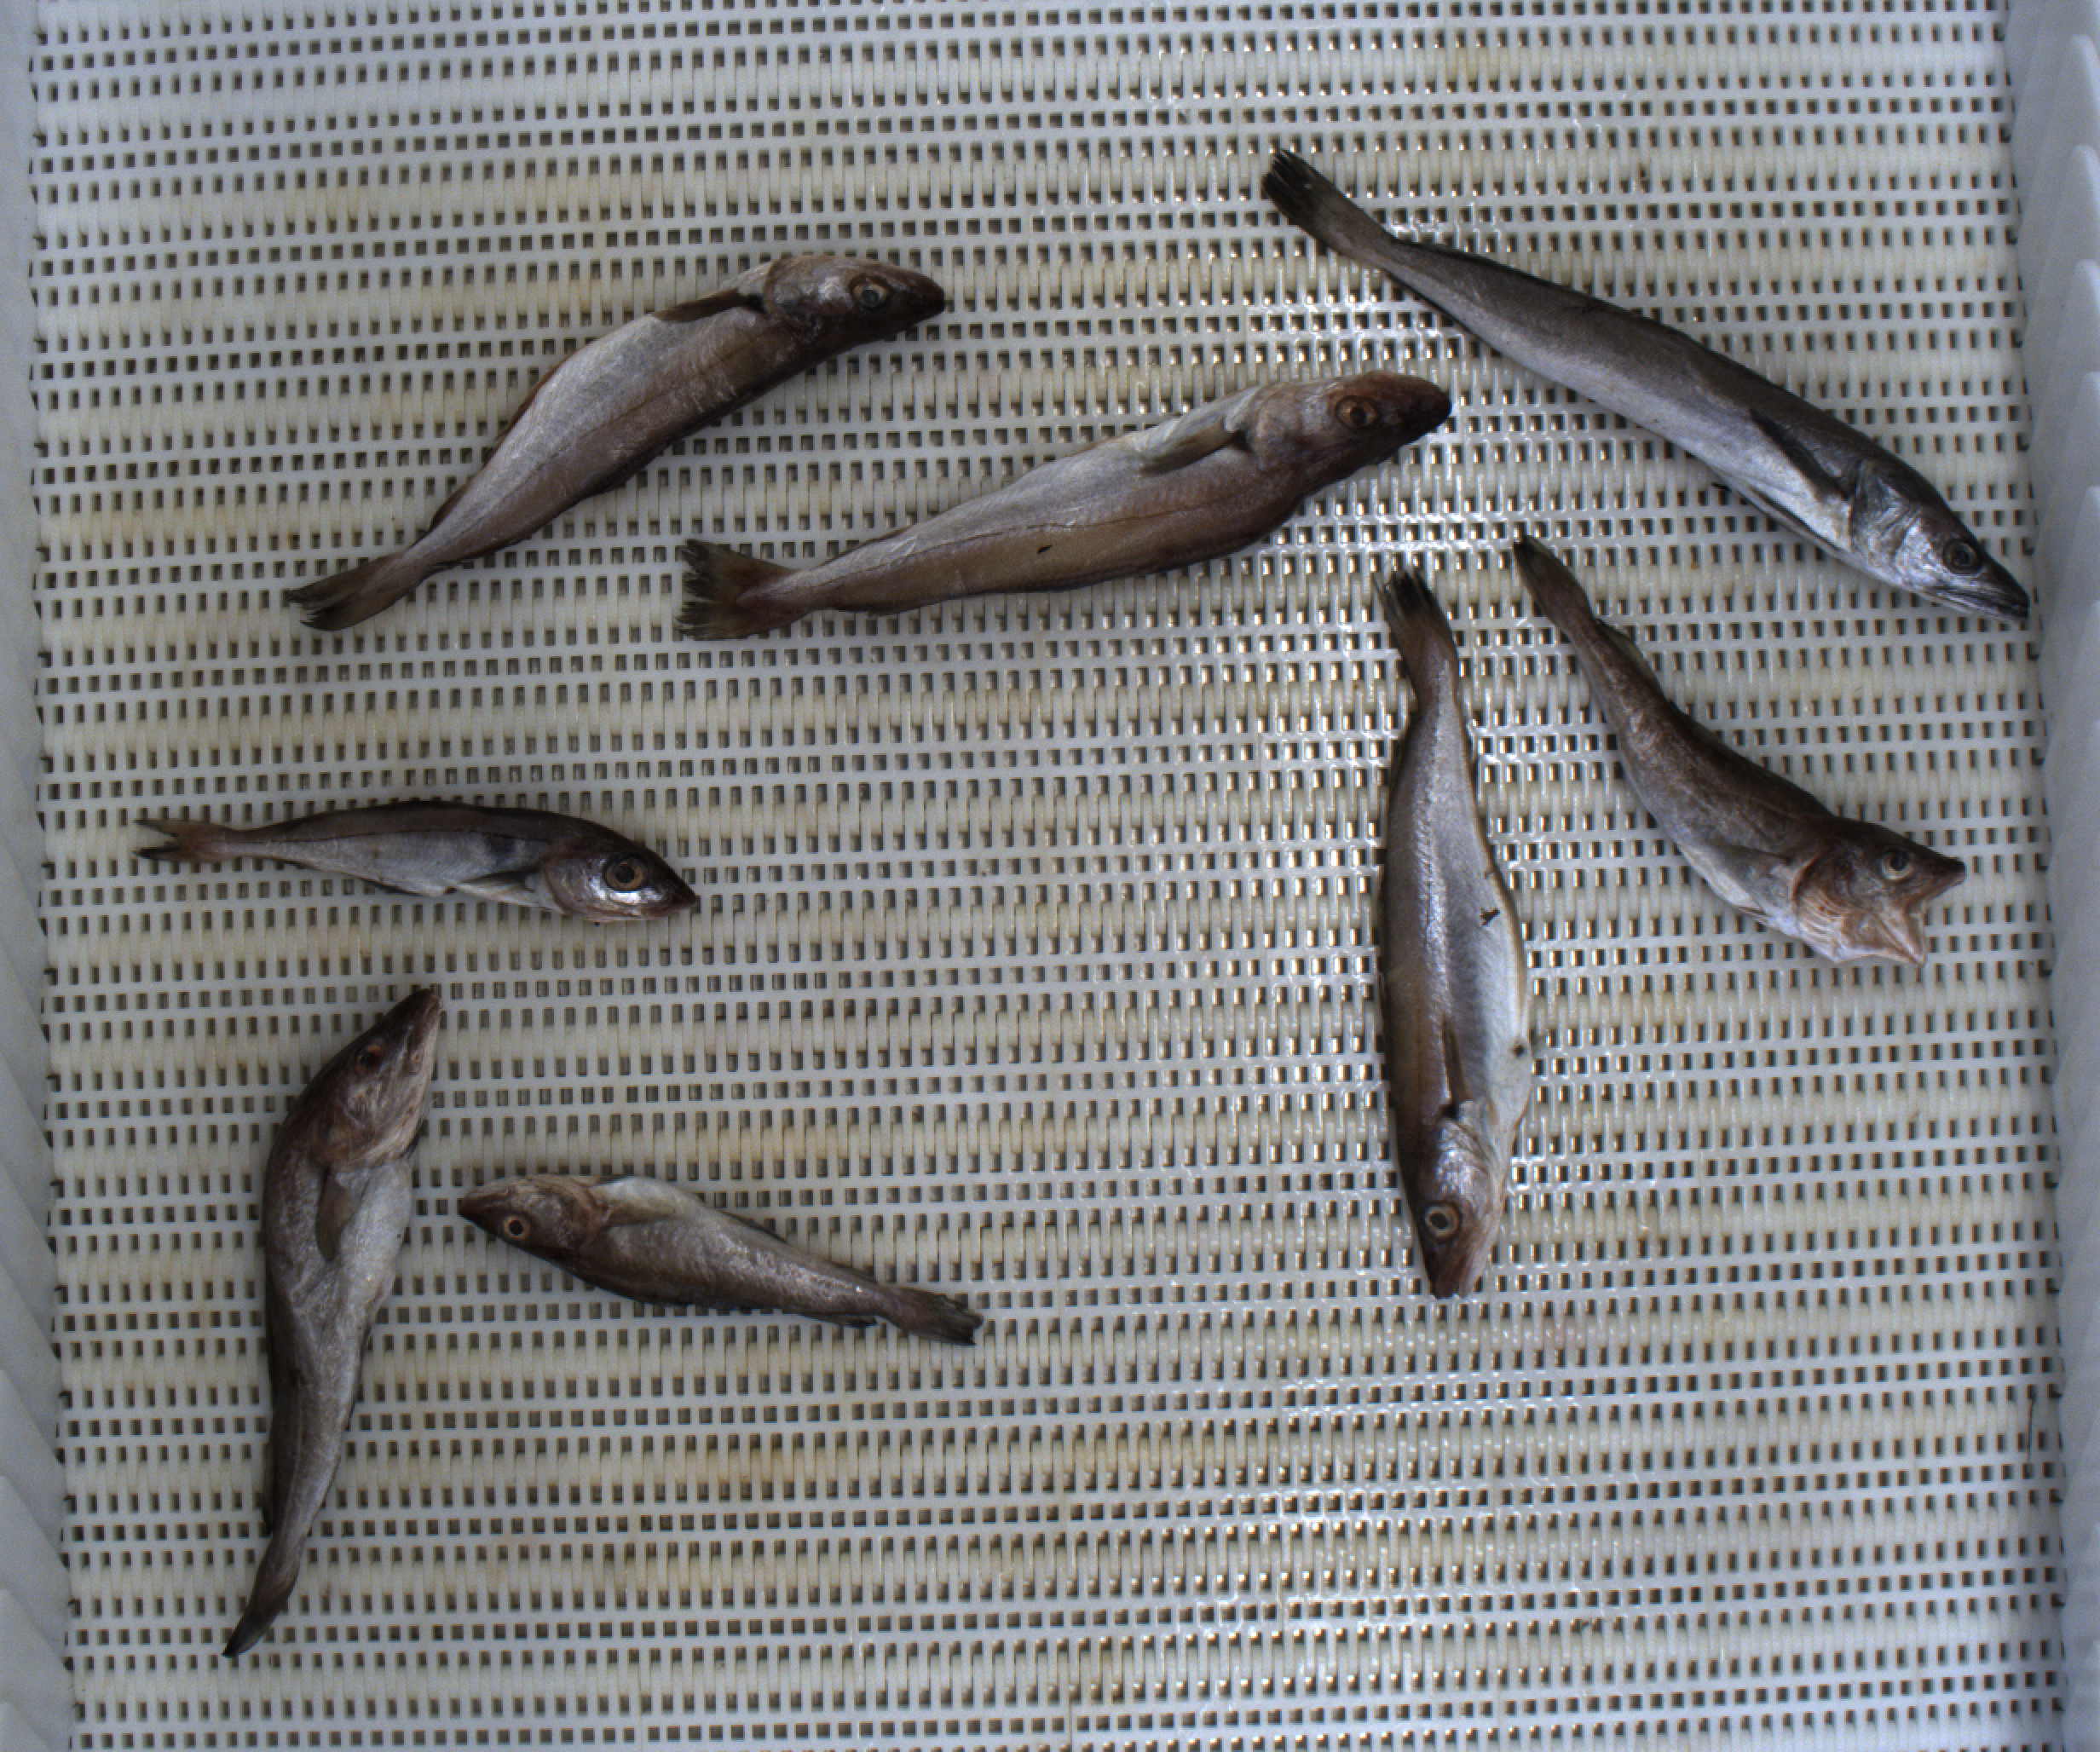
Total fish: 8
Cod: 3
Haddock: 1
Whiting: 3
Hake: 1
Horse mackerel: 0
Saithe: 0
Other: 0